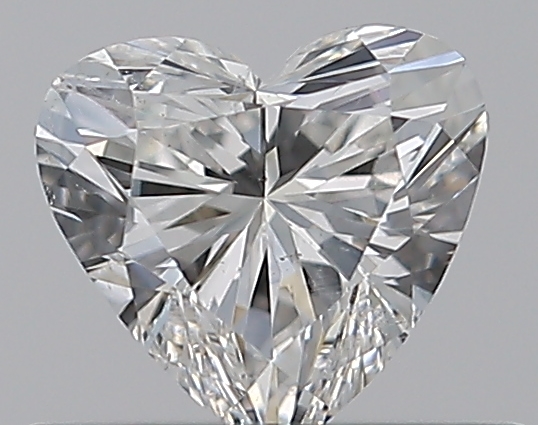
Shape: heart
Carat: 0.5
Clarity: SI2
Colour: H
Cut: VG
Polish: EX
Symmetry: VG
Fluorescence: N
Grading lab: GIA
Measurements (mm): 4.93 x 5.27 x 3.21